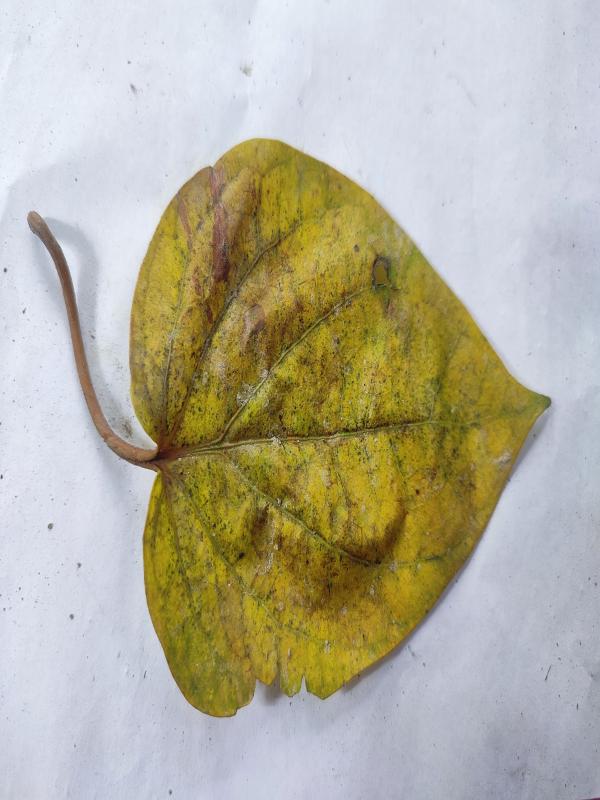
Label: Dried_Leaf